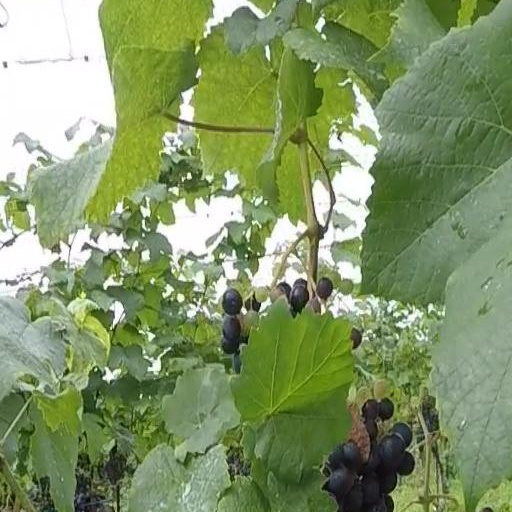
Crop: grape